Space warfare

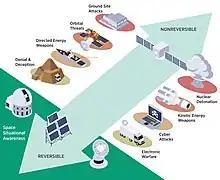
Counterspace Threat Continuum

Most of the world's communications systems rely heavily on the presence of satellites in orbit around Earth. Protecting these assets might seriously motivate nations dependent upon them to consider deploying more space-based weaponry, especially in conflicts involving advanced countries with access to space.